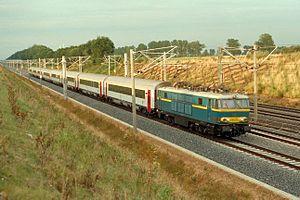
La série 16 est une série de huit locomotives électriques polytension commandée en 1966 par la SNCB, afin de tracter les convois sur la ligne vers Cologne nouvellement électrifiée, trois ans après celle vers Paris.